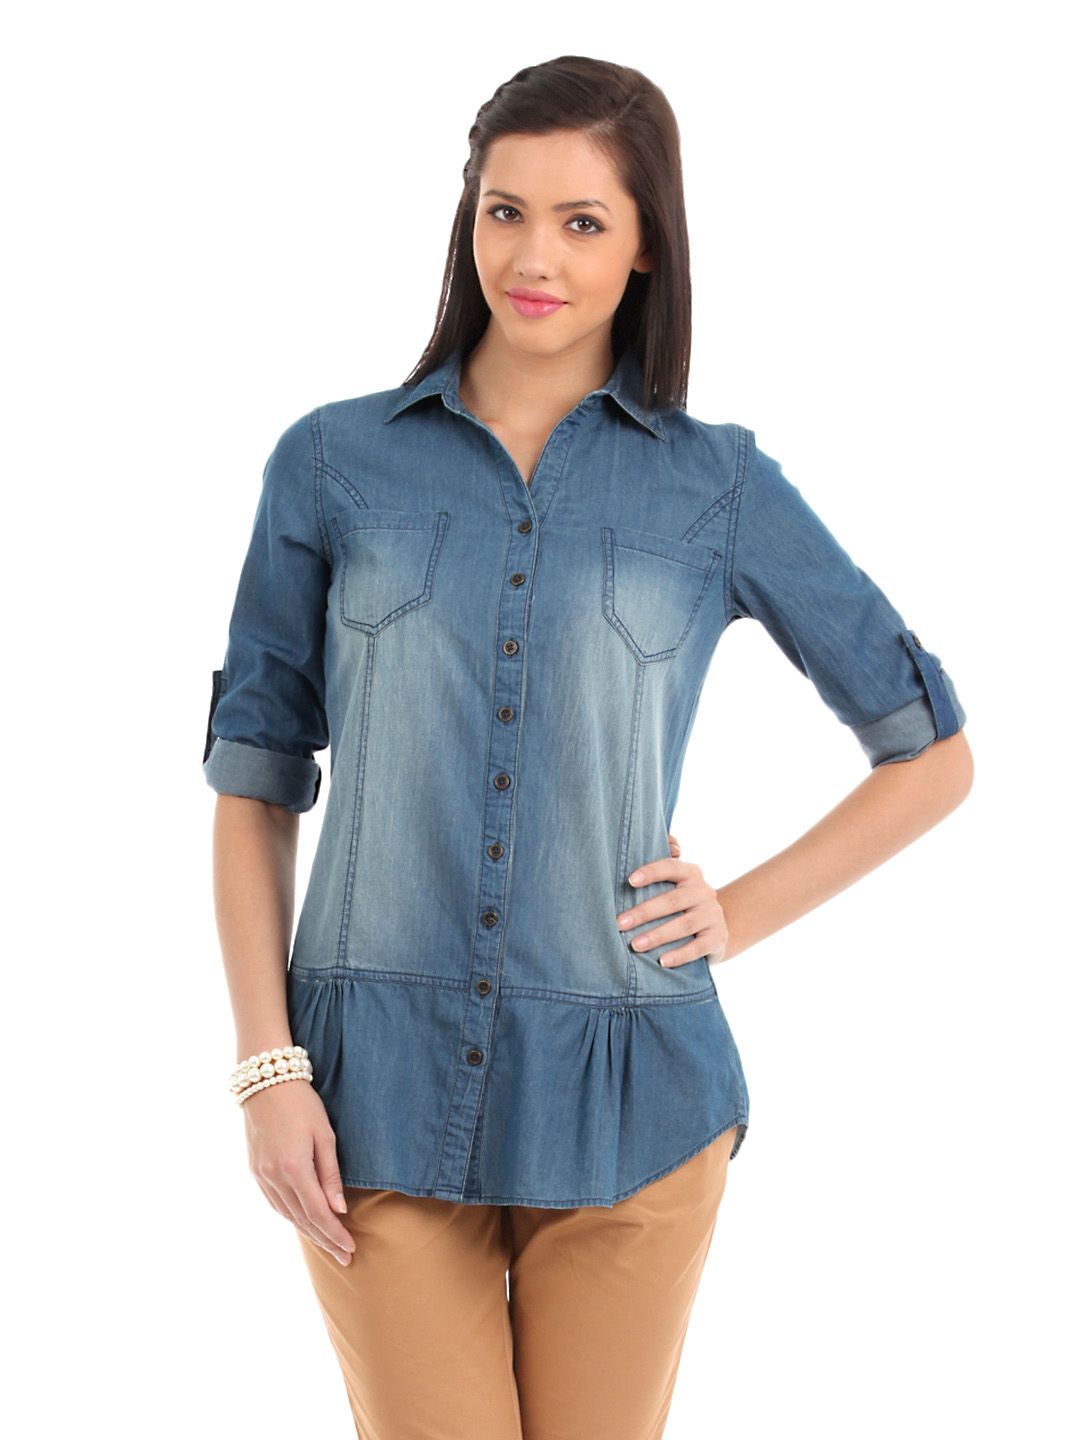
Elle Women Blue Tunic
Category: Apparel / Topwear / Tunics
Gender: Women
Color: Blue
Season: Summer 2012
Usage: Casual